Julius Folkmann

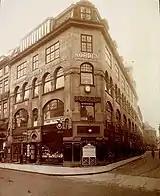
Amagertorv 33

Folkmann returned to Copenhagen in 1910, He also worked as a cinematographer on a few films directed by Vilhelm Glückstadt in 1911-13 and took over Frederik Riise's former photographic studio at Amagertorv 33 in 1914. He became a popular portrait photographer.